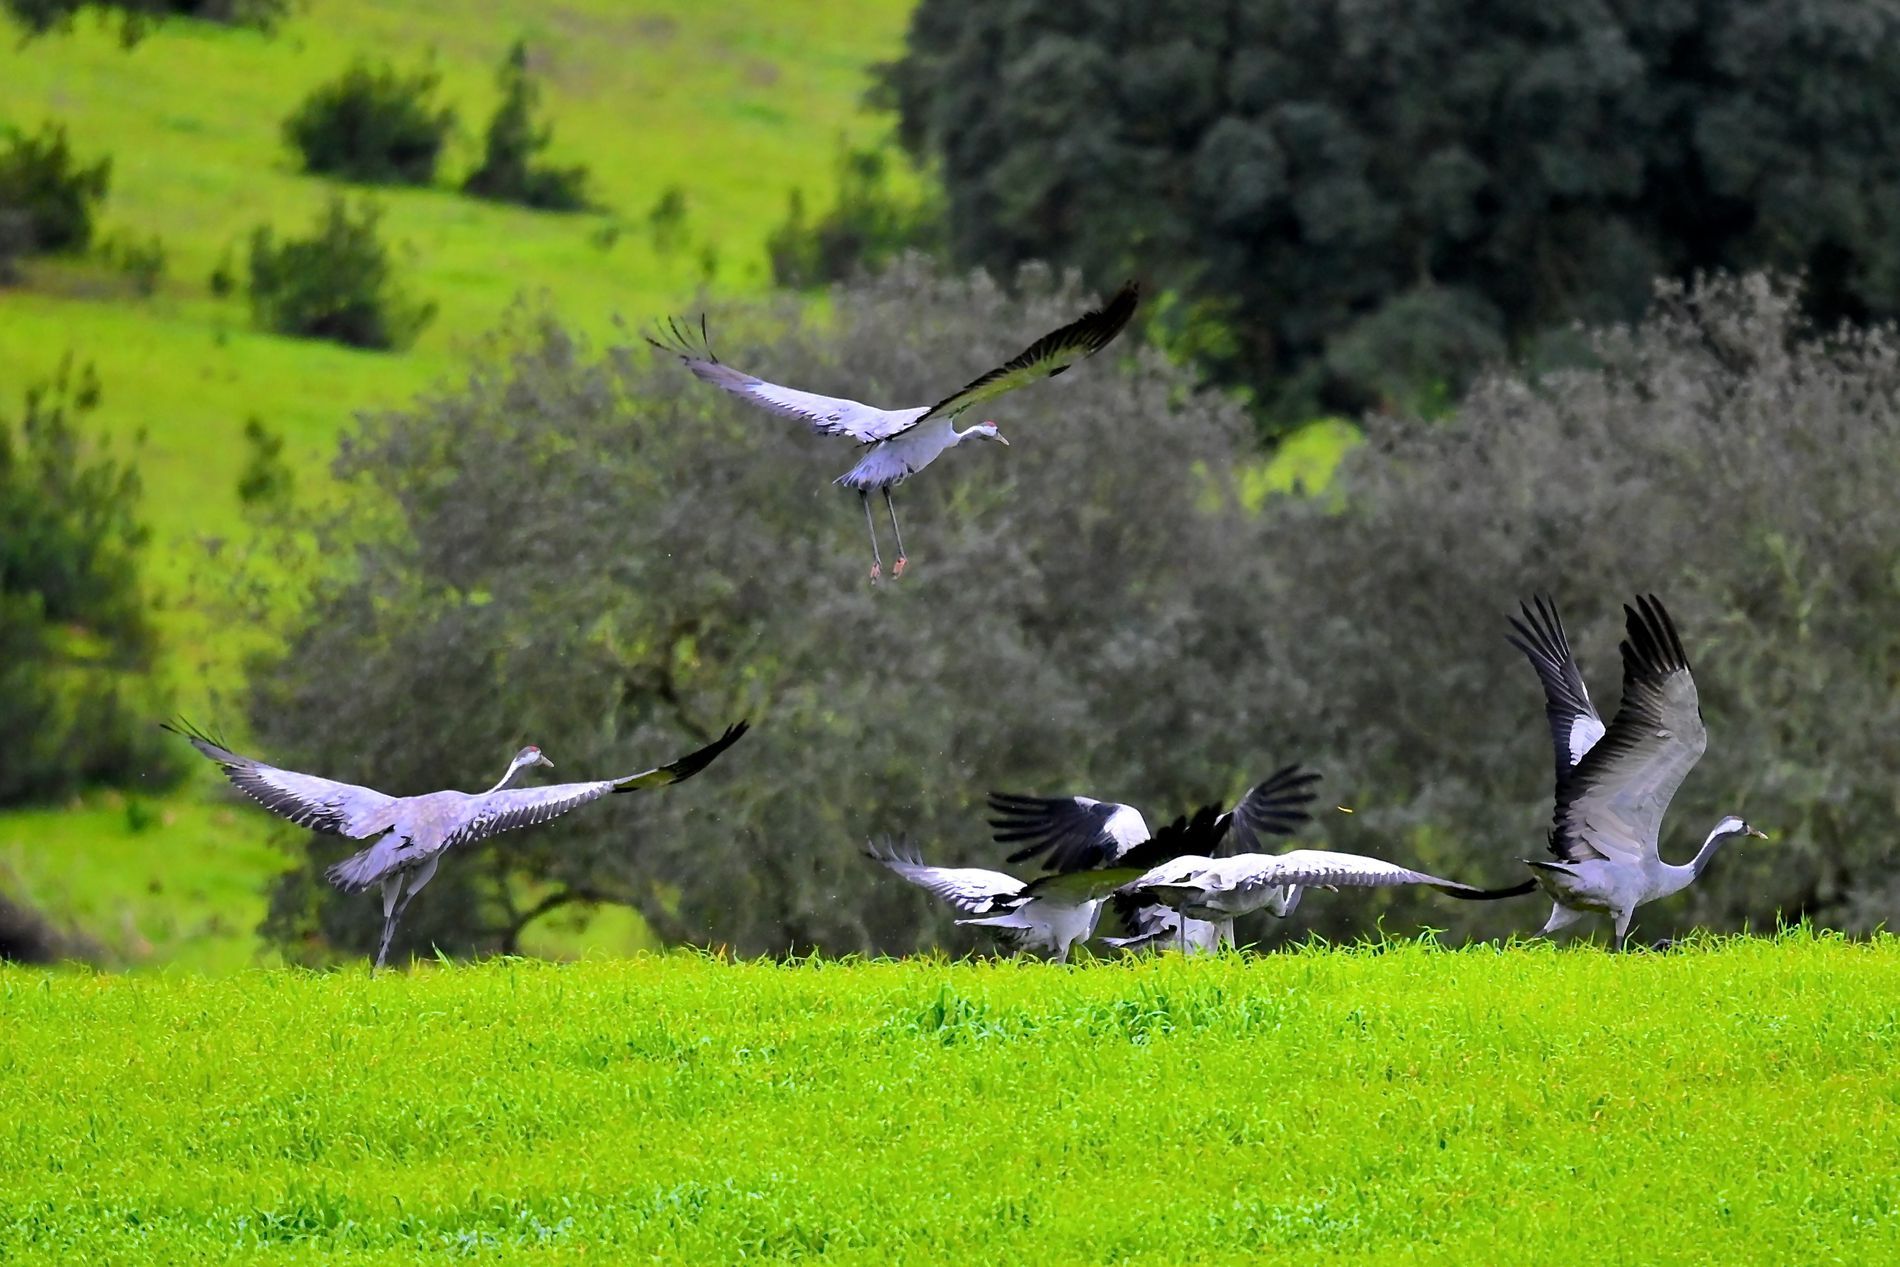
Field Cranes
The image shows a group of cranes with their wings partially spread in a vibrant green field in the morning. The cranes are gray in color with some black markings on their wings.
It's a full shot of a group of cranes. Several cranes are on the ground with their wings partially spread. In the air above, one crane is in full flight with its wings extended. The color palette is gray and black cranes gracing a vibrant green stage. The mood of the image feels serene and tranquil, conveying a sense of peace in nature.
Labels: Animal, Bird, Flying, Field, Grassland, Nature, Outdoors, Waterfowl, Grass, Plant, Crane Bird, Vulture, Stork, Countryside, Vegetation, Meadow, Rural, Kite Bird, Land, Farm, Pasture, Cranes
Camera: NIKON CORPORATION NIKON Z 6_2
Lens: 150.0-600.0 mm f/5.0-6.3
Aperture: F6.3
Exposure: 1/1000 sec
ISO: 2800
Focal length: 600.0 mm